John Tregonwell (died 1682)

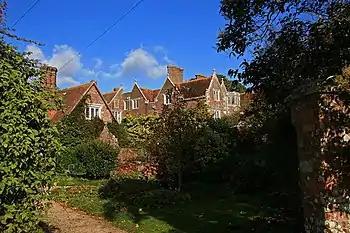
Anderson Manor, Dorset today

Tregonwell was the son of Thomas Tregonwell of Anderson, Dorset, and his wife Dorothy Hastings, daughter of Hon. Henry Hastings of Woodlands, Dorset and widow of Sir John Ryves of Damory Court, Dorset. He succeeded to Anderson on the death of his father in 1655. In 1659, he was elected Member of Parliament for Corfe Castle in the Third Protectorate Parliament. He became J.P. for Dorset in March 1660 and remained on the commission until his death.